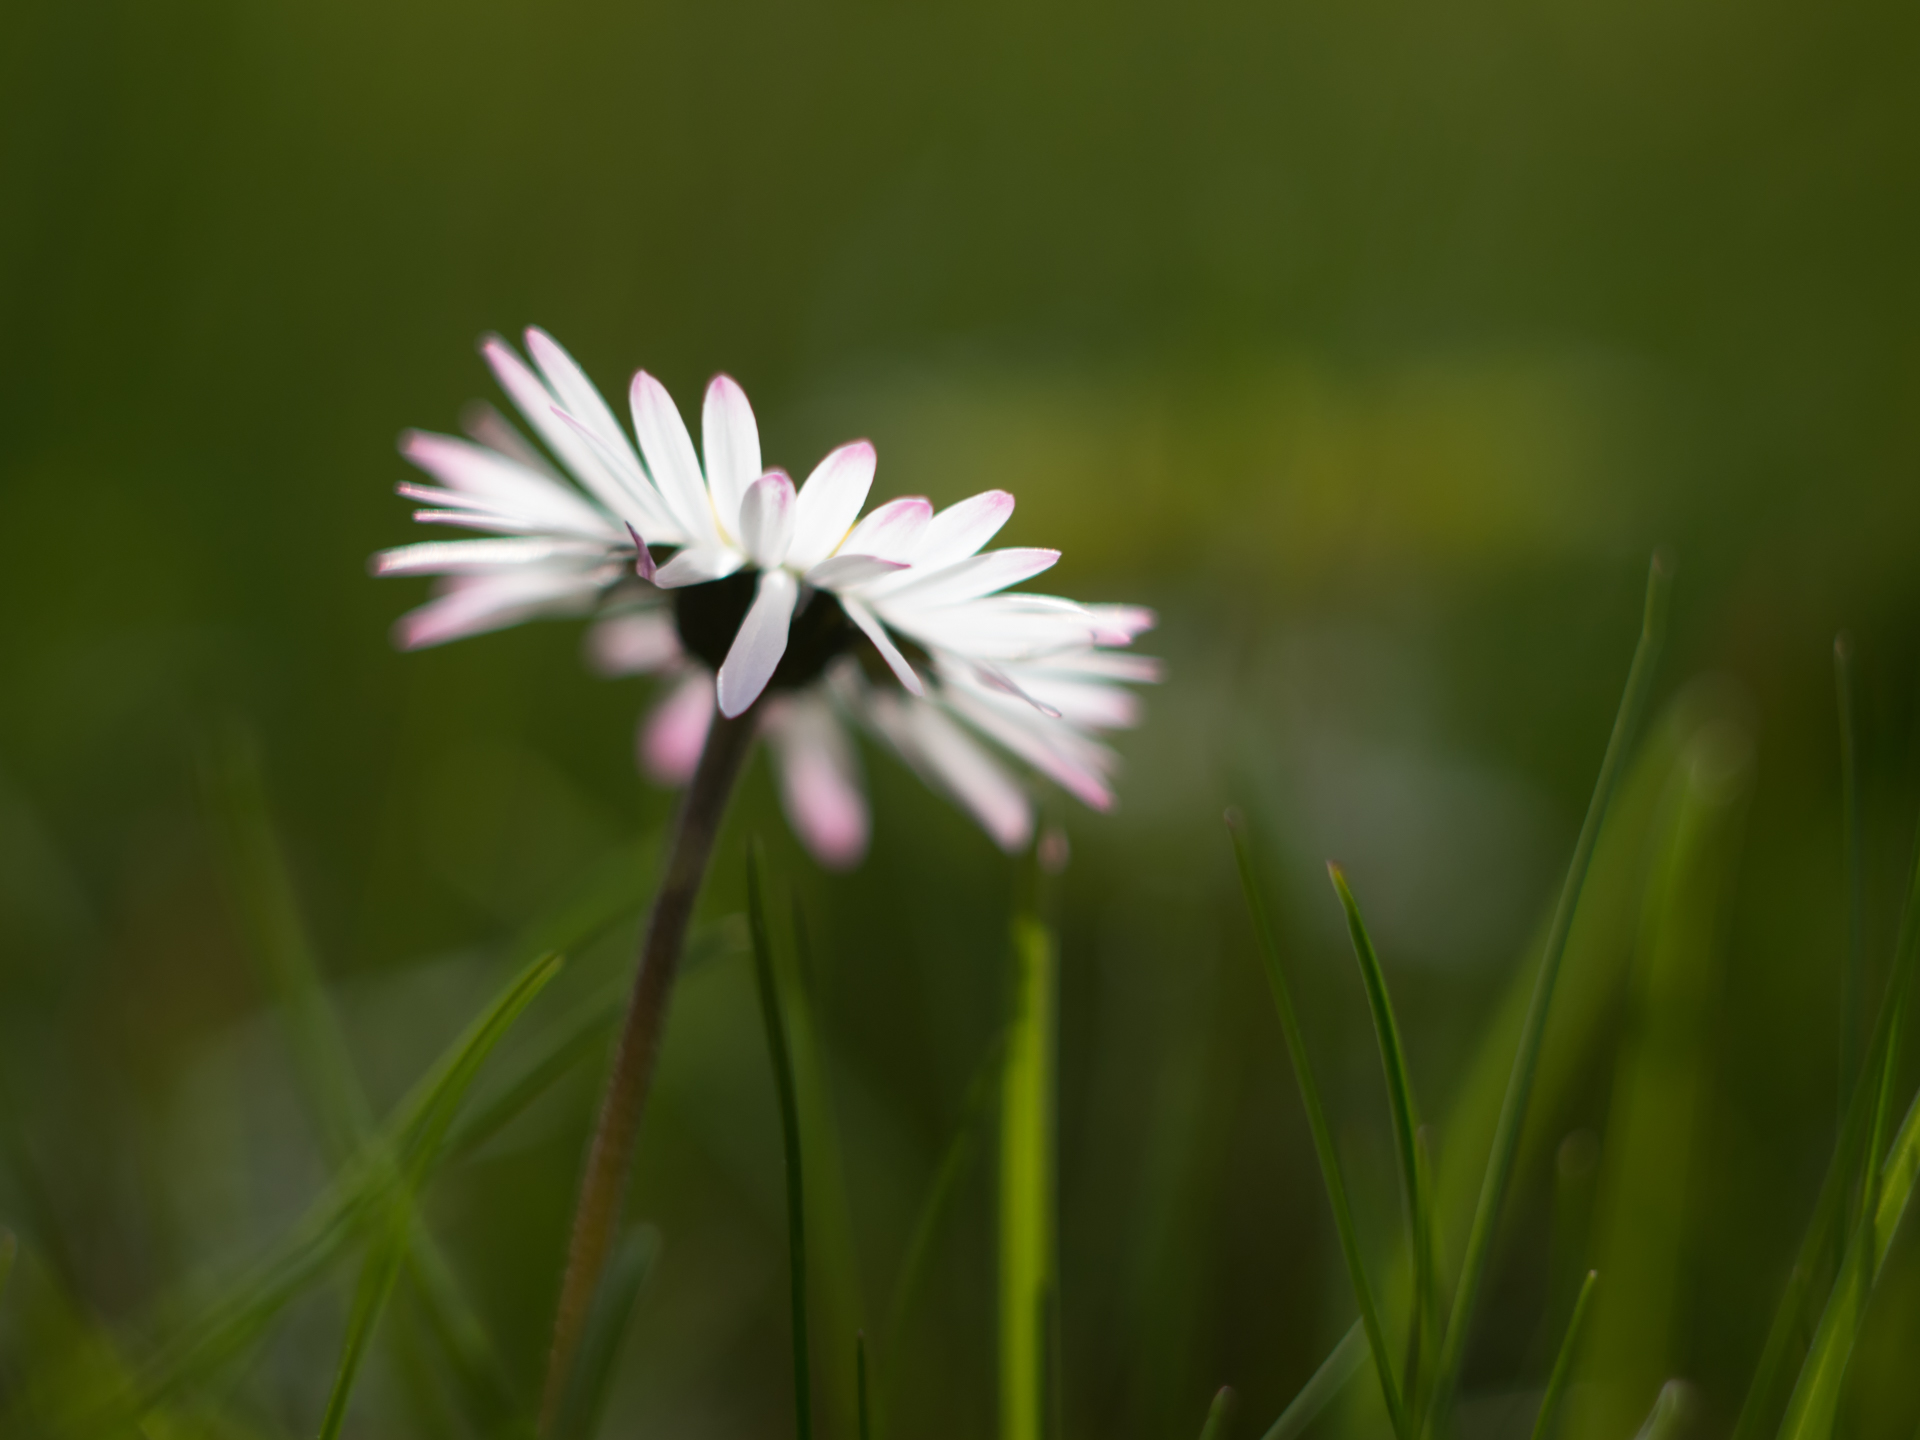
grass, bokeh, plant, white, field, meadow, prairie, sunlight, flower, petal, daisy, spring, green, produce, vegetable, botany, flora, wildflower, close up, outdoors, grassland, frhling, dof, blume, pflanze, helios, gnseblmchen, apeach, anjapietsch, mftm43lumixpanasonic, microfourthird, helios442, panasoniclumixg5, macro photography, flowering plant, daisy family, grass family, plant stem, land plant